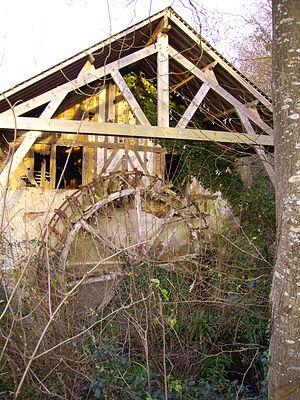
Saint-Sylvestre-de-Cormeilles est une commune française située dans le département de l'Eure, en région Normandie.
La rivière d'Angerville est un petit cours d'eau de l'Eure, et un affluent de la Calonne, donc un sous-affluent de la Touques.